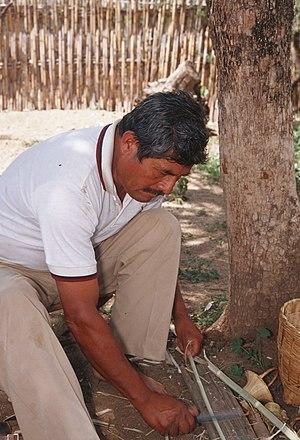
La vannerie mexicaine a ses origines bien avant la période préhispanique, avant la céramique et la domestication du feu. À l'arrivée des Espagnols, il existait déjà un certain nombre de formes indigènes, dont certaines sont encore fabriquées aujourd'hui. Ces produits et ceux que les Espagnols ont introduits forment la tradition combinée qui subsiste encore aujourd'hui. Comme tout autre artisanat mexicain, la vente aux touristes et aux collectionneurs est importante, mais la vannerie n'est pas aussi populaire que les autres métiers d'art. Les techniques et les matériaux de vannerie varient d'une région à l'autre en fonction de la végétation disponible, avec des traditions importantes à Sonora, dans l'État du Mexique, au Michoacán, au Veracruz, au Oaxaca et dans la péninsule du Yucatán.